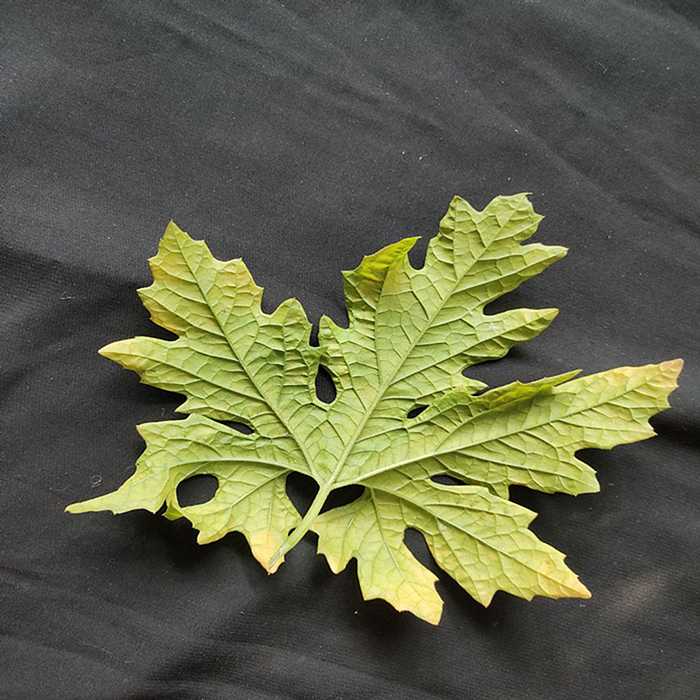
Plant: Bitter Gourd
Label: Mosaic virus